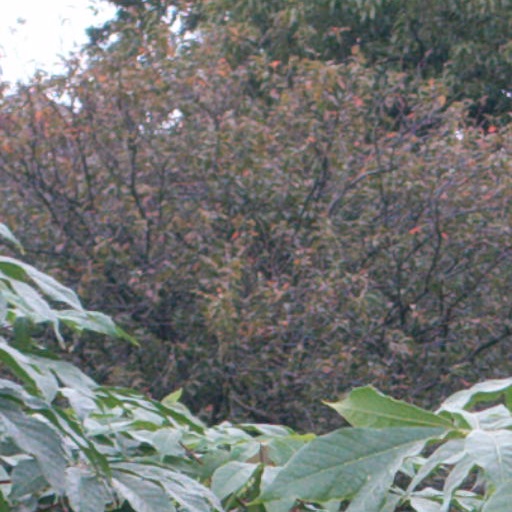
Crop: cassava